Environmental impact of cleaning products

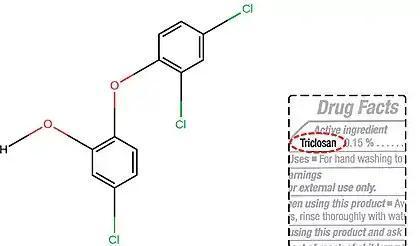
Triclosan chemical structure & common labeling.

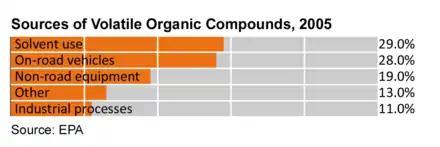
Sources of volatile organic compounds. "Solvent use" is the source that originates from cleaning chemicals.

Products that are packaged in aerosol cans contain a chemical known as propellant gas. Almost always, this propellant gas is called chlorofluorocarbons (CFCs). CFCs have been proven to damage the ozone layer and caused the ozone hole. Thus, in 1996, CFCs were banned directly as a result of the detrimental environmental impacts. This ban came as a result of The Montreal Protocol of 1989, which called for action to reduce and eliminate ozone-depleting substances. Following the ban of CFCs, aerosols are now filled with hydrocarbon or compressed gasses, which have been linked to cause VOCs, which are associated with smog and air pollution.